The Dubliners

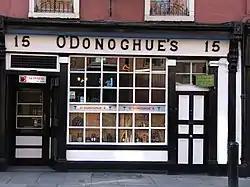
O'Donoghue's Pub on Merrion Row, Dublin, where the group played regularly in the early 1960s.

The Dubliners, initially known as "The Ronnie Drew Ballad Group", formed in 1962 and made a name for themselves playing regularly in O'Donoghue's Pub in Dublin. The change of name came about because of Ronnie Drew's unhappiness with it, together with the fact that Luke Kelly was reading "Dubliners" by James Joyce at the time. Founding members were Drew, Kelly, Ciarán Bourke and Barney McKenna.